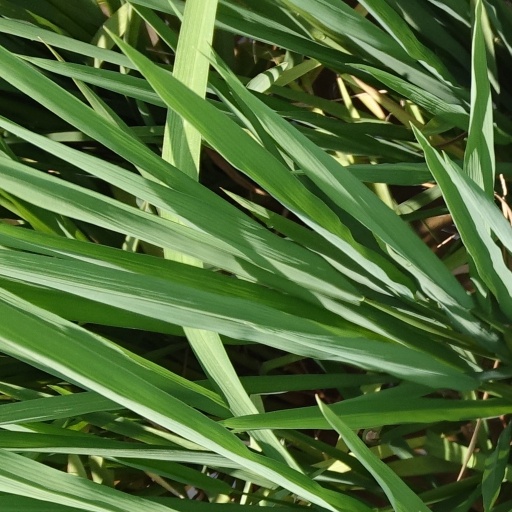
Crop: rice